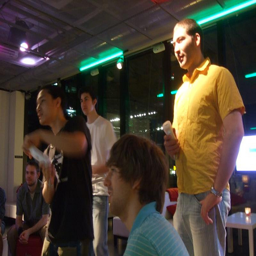
A group of men playing a game with some remote controllers.
A group of people playing a game with Nintendo Wii controllers.
A bunch of people playing a video game.
Men are watching a man play a video game.
Some guys are watching two others playing the Wii.